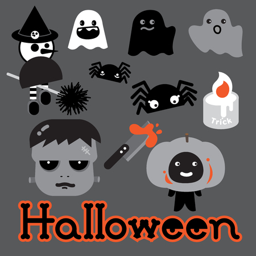
yearly celebration in the dark night , witch , pumpkin little man and group of ghost are going out and visit people for trick or treat .